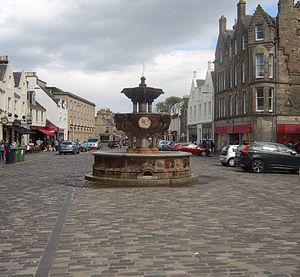
Robert William Edis, né le 13 juin 1839 à Huntingdon et mort le 23 juin 1927 à Great Ormesby, est un architecte britannique.